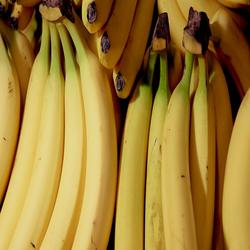
Label: Banana